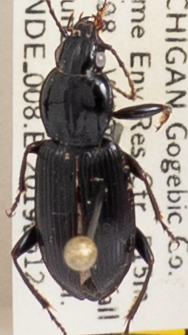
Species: Pterostichus mutus
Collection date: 2019-06-12
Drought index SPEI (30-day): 1.594
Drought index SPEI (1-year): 2.09
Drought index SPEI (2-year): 2.09